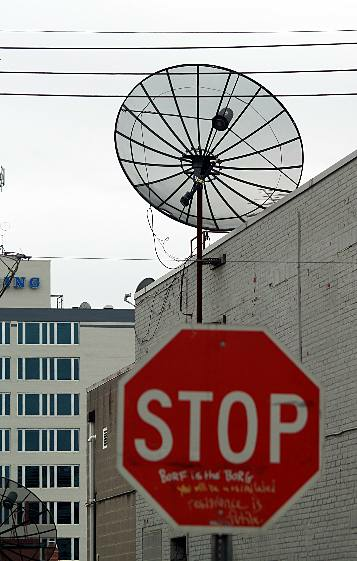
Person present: No